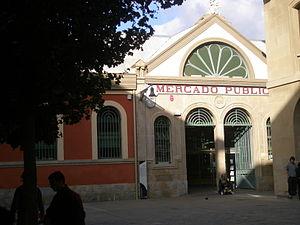
Marché Municipal (1876).
Le Casco Antiguo ou Casco Viejo est le quartier historique de la ville de Pampelune, capitale de la Communauté forale de Navarre. Il est situé dans le cœur de la ville dans la portion la plus haute du plateau et où se trouvent les principaux monuments de la ville.